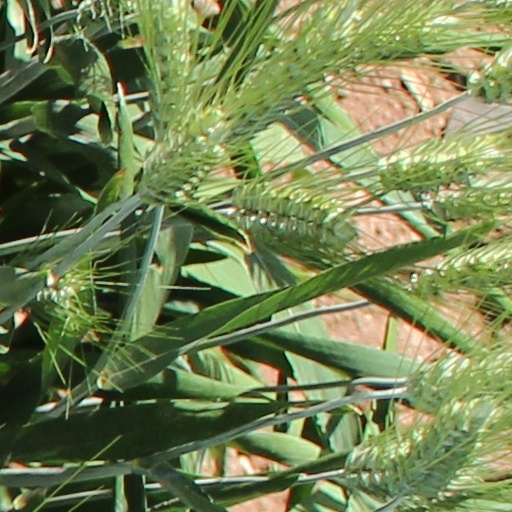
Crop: wheat